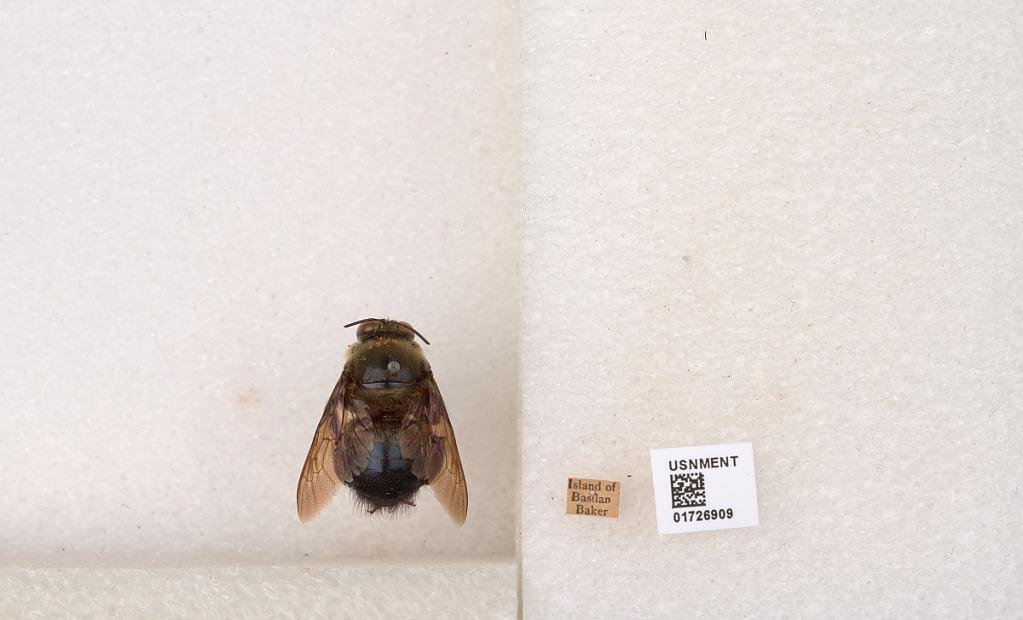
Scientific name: Xylocopa (Zonohirsuta) fuliginata Pérez
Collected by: Baker
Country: Philippines
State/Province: Autonomous Region in Muslim Mindanao
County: Basilan
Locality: Island of Basilan